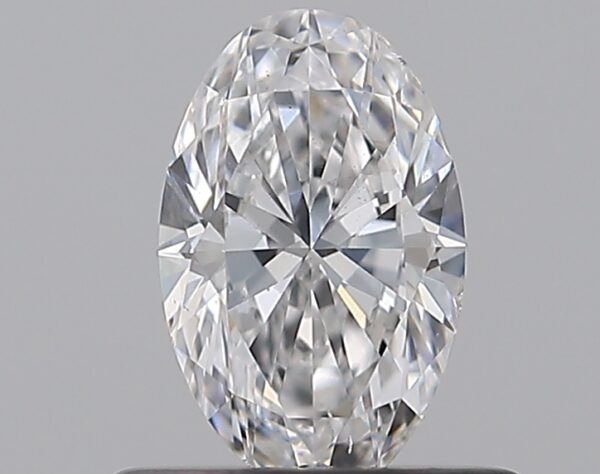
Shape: oval
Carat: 0.5
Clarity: SI1
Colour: D
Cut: EX
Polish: EX
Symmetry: VG
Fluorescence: N
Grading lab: GIA
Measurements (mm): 6.73 x 4.27 x 2.61